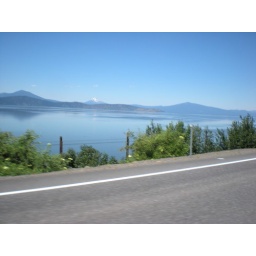
That white peeked mountain in the distance is Mt. Shasta - Hwy 97 just outside of Klamath Falls, Or